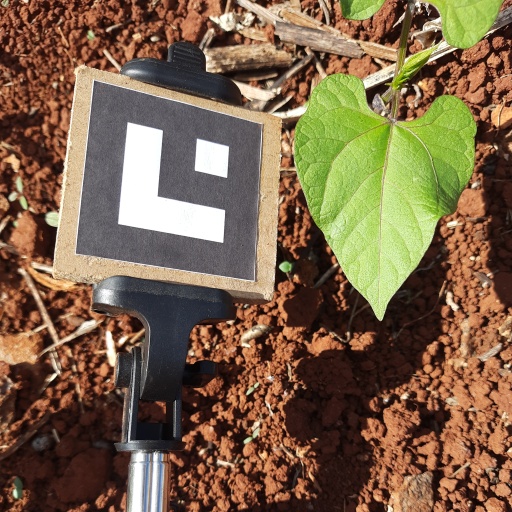
Observations: wavy surface, no eating holes, under sunlight